Bronson (film)

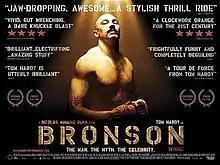
UK theatrical release poster

Bronson is a 2008 British biographical prison drama film directed by Nicolas Winding Refn, based on a script written by Refn and Brock Norman Brock. The film stars Tom Hardy as Michael Peterson, known from 1987 as Charles Bronson. The film follows the life of this prisoner, considered Britain's most violent criminal, who has been responsible for a dozen or so cases of hostage taking while incarcerated. The film received positive reviews from critics.